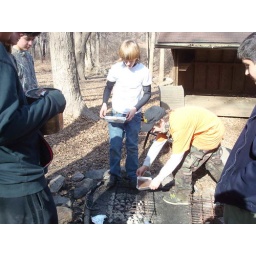
Brownies cooked in a box oven for appitizers